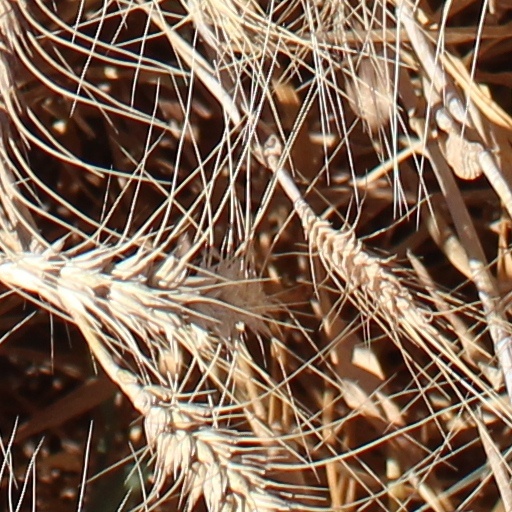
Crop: wheat